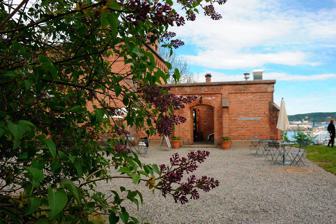
Building: Queen Joséphine Gallery
Country: Norway
Year built: 2013
Art gallery in Oslo, Norway The gallery is situated in the grounds of Oscarshall, Oslo. The Queen Joséphine Gallery ( Galleri Dronning Joséphine ) is situated on the grounds of Oscarshall at Bygdøy in Oslo , Norway. Queen Joséphine Gallery was named in honor of Queen Josephine , wife of King Oscar I of Sweden . Oscarshall summer palace was completed in 1852  and named after King Oscar I. The Swedish Royal Family art collection at Oscarhall constitutes the basis for the fine art collection contained at the gallery.  Queen Joséphine Gallery was officially opened by Queen Sonja on 13 June 2013. Its main focus is on graphic prints / paper based art. Exhibitions 2013:  During the first season, the gallery featured prints made by Queen Sonja , Kjell Nupen , Ørnulf Opdahl and Tiina Kivinen . 2014: The second season exhibition shows 65 new works by Olav Christopher Jenssen . References